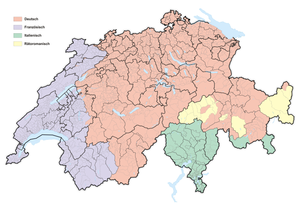
Langues en Suisse Italiano: Lingue della Svizzera Rumantsch: Linguas da la Svizra